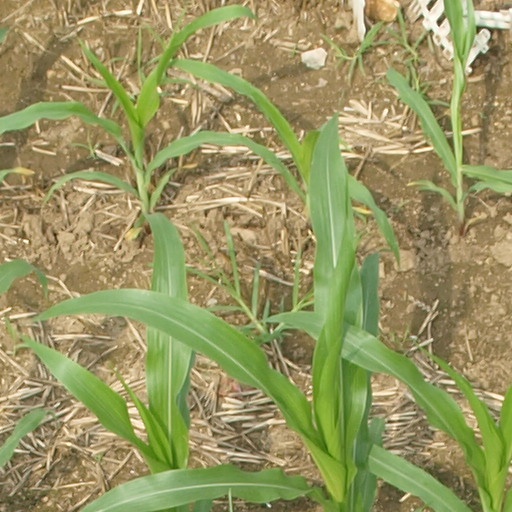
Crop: maize; corn